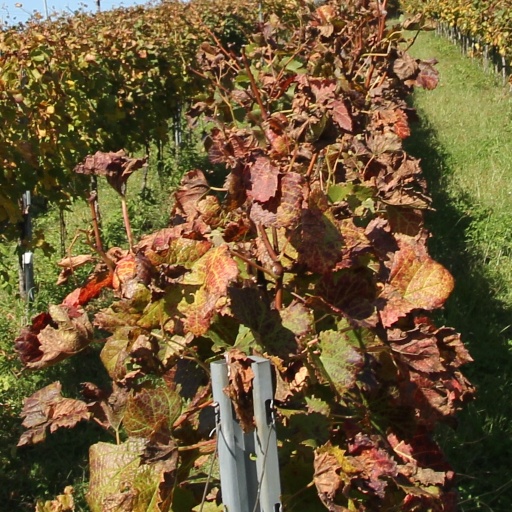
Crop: grape